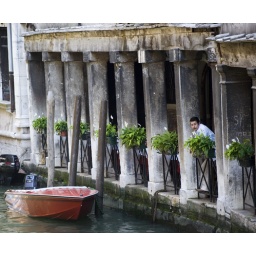
In response to comments on the black and white version, here's a cropped version and in color.